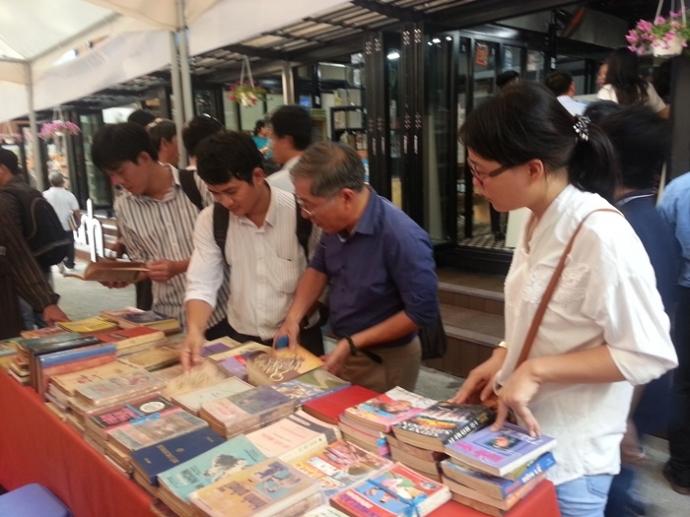
có nhiều quyển sách đang được trưng bày ở trên bàn